Ernesto McCausland

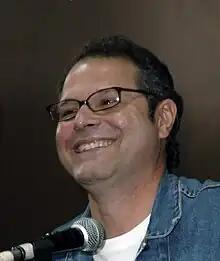
Ernesto McCausland at the 18th International Book Fair

Ernesto McCausland Sojo (January 4, 1961– November 21, 2012) was a Colombian journalist, writer and filmmaker.